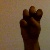
The image shows a hand gesture representing the letter 'E' in Indian Sign Language.